Theodore Roosevelt

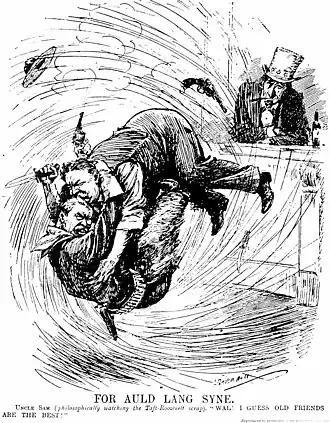
"Punch" in May 1912, depicting no-holds-barred fight between Howard Taft and Roosevelt

In 1907, Roosevelt faced the greatest domestic economic crisis since the Panic of 1893. Wall Street's stock market entered a slump in early 1907, and many investors blamed Roosevelt's regulatory policies for the decline in stock prices. Roosevelt ultimately helped calm the crisis by meeting with the leaders of U.S. Steel on November 4, 1907, and approving their plan to purchase a Tennessee steel company near bankruptcy—its failure would ruin a major New York bank.